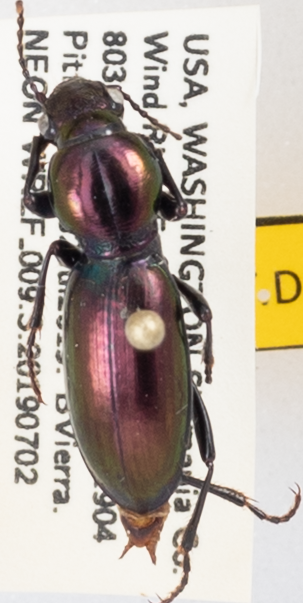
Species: Zacotus matthewsii
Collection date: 2019-07-02
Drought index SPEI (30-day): -0.944
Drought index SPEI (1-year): -1.93
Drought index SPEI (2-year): -2.09